Answer in natural language. Consider the 3D positions of the objects in the scene and not just the 2D positions in the image. Is the centerpoint of  light blue colour dresser birkeland at a higher height than brown colour desk  shape square? Choose between the following options: yes or no
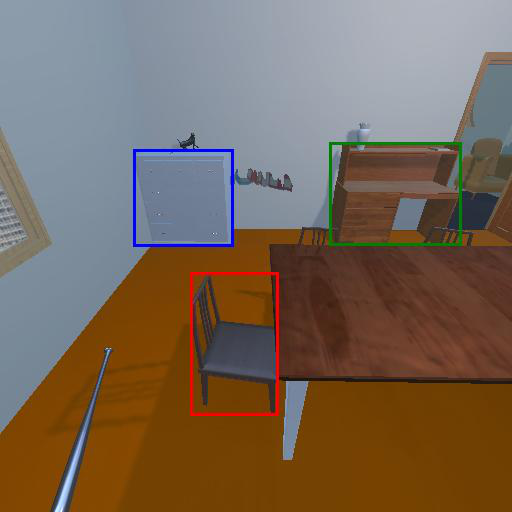
<answer>no</answer>